Bowling at the 2018 South American Games

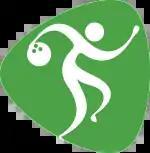

There were four bowling events at the 2018 South American Games in Cochabamba, Bolivia. The events were held between May 26 and 30 at the Rock'n Bowl in the capital of La Paz. The top 4 teams in each gender (determined by total pins knocked down in the singles and doubles combined) qualified to compete at the 2019 Pan American Games in Lima, Peru. Each country had too choose two events to qualify through. Uruguay was the only nation to select this event to qualify through.